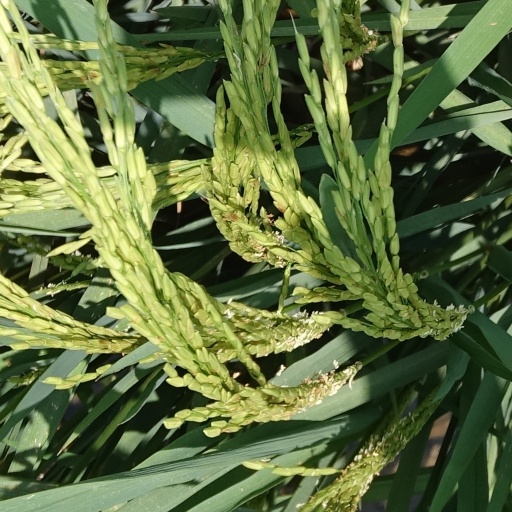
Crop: rice